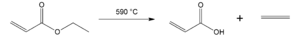
La pyrolyse d'ester est une réaction organique de type pyrolyse sous vide convertissant les esters contenant une hydrogène β en acide carboxylique correspondant et en alcène. Elle ne fonctionne donc pas, par exemple, pour les esters de méthyle.